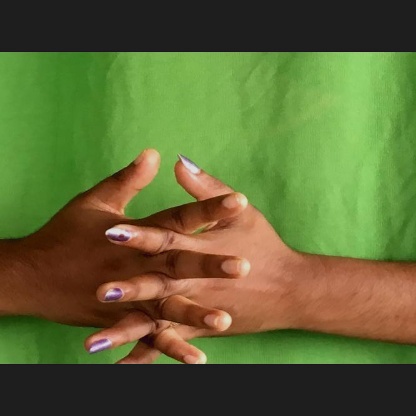
Mudra: Karkatta